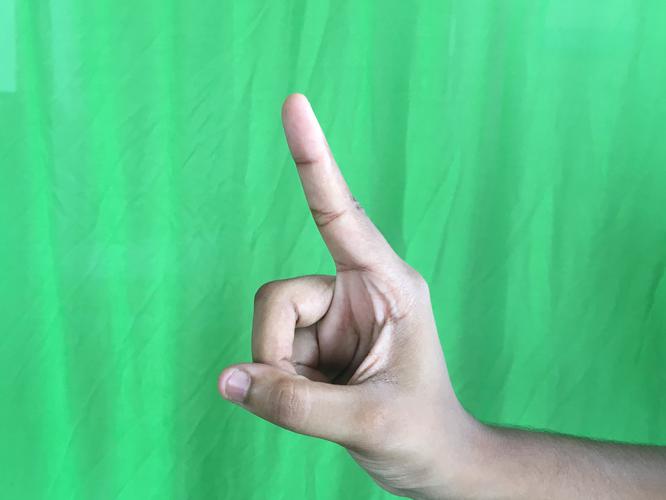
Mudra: Suchi
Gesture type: single_hand